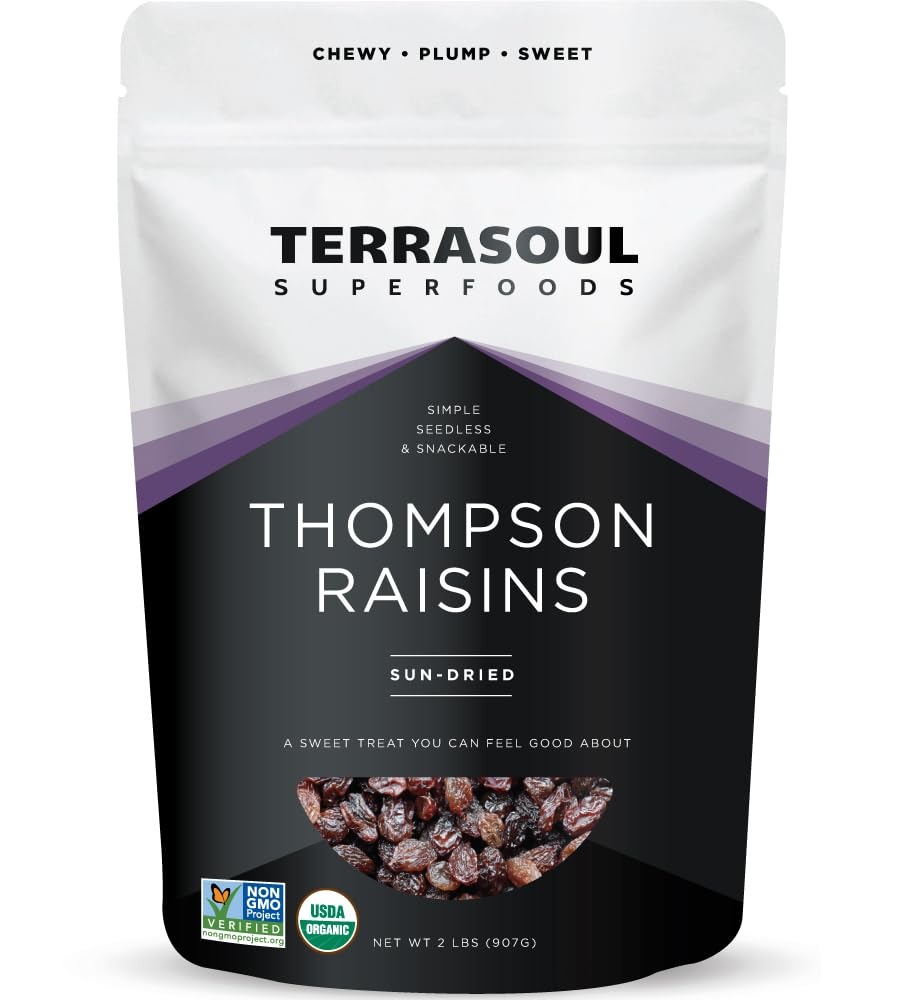
Item Name: Terrasoul Superfoods Organic Raisins, 2 Lbs - Seedless | No-Sugar Added | No Preservatives
Bullet Point 1: 🌱 Certified Organic Goodness: Enjoy the natural sweetness of Thompson raisins grown in certified organic vineyards, ensuring a pure and wholesome snacking experience.
Bullet Point 2: 🍇 Sun-Kissed Perfection: Our raisins are carefully sun-dried to preserve their natural flavor, creating a delicious and nutritious snack straight from the vine.
Bullet Point 3: 🌞 Nutrient-Rich Energy Boost: Packed with natural sugars, fiber, and essential nutrients, these organic Thompson raisins are a delightful and energizing treat for any time of the day.
Bullet Point 4: 🥗 Versatile Culinary Companion: Enhance your salads, cereals, and baked goods with the sweet and chewy texture of these organic raisins. Elevate your favorite recipes with a burst of natural sweetness.
Bullet Point 5: 🌿 No Additives or Preservatives: Indulge guilt-free in a snack that is free from artificial additives or preservatives. Pure, organic, and straight from the vine to your pantry.
Bullet Point 6: 🍡 Kid-Friendly and Naturally Sweet: A deliciously sweet snack that kids love! These organic raisins make for a wholesome addition to lunch packs or as a standalone treat for the little ones.
Bullet Point 7: 🔄 Resealable Freshness: Our commitment to freshness is sealed in every pack. The resealable packaging ensures that your organic Thompson raisins stay plump and delicious with every bite.
Product Description: 🌞 Indulge in the wholesome goodness of our certified organic California grown Thompson raisins. Plump and succulent, these sun-drenched delights are carefully selected and packaged in a convenient two pound resealable pouch. Enjoy their natural sweetness as a snack or elevate your recipes with their delightful flavor.
Value: 32.0
Unit: Ounce

Price: 14.99